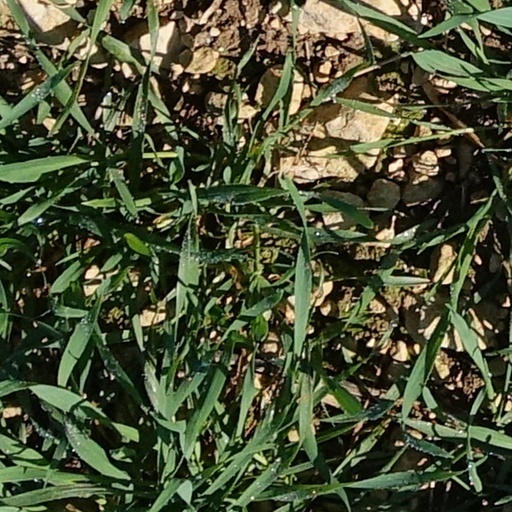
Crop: wheat